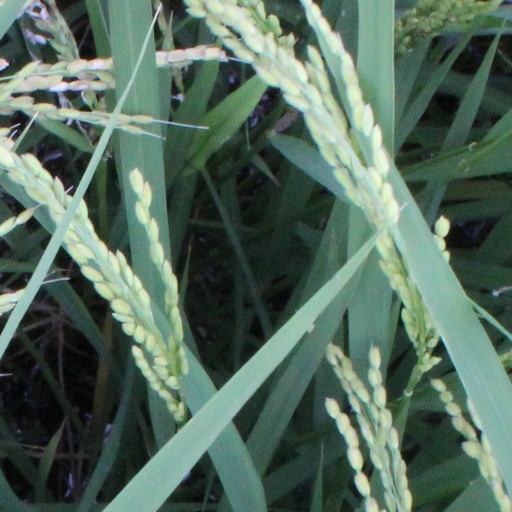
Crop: rice